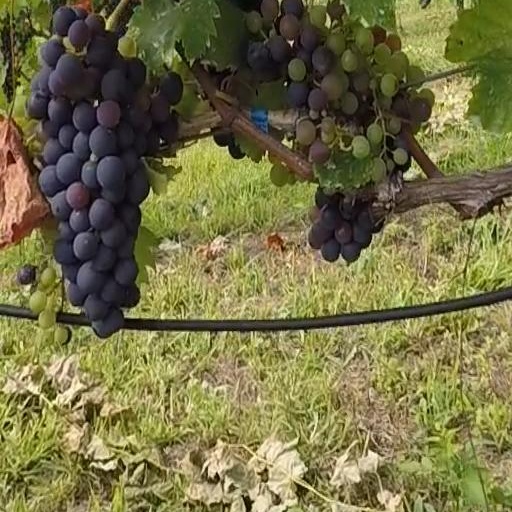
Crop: grape